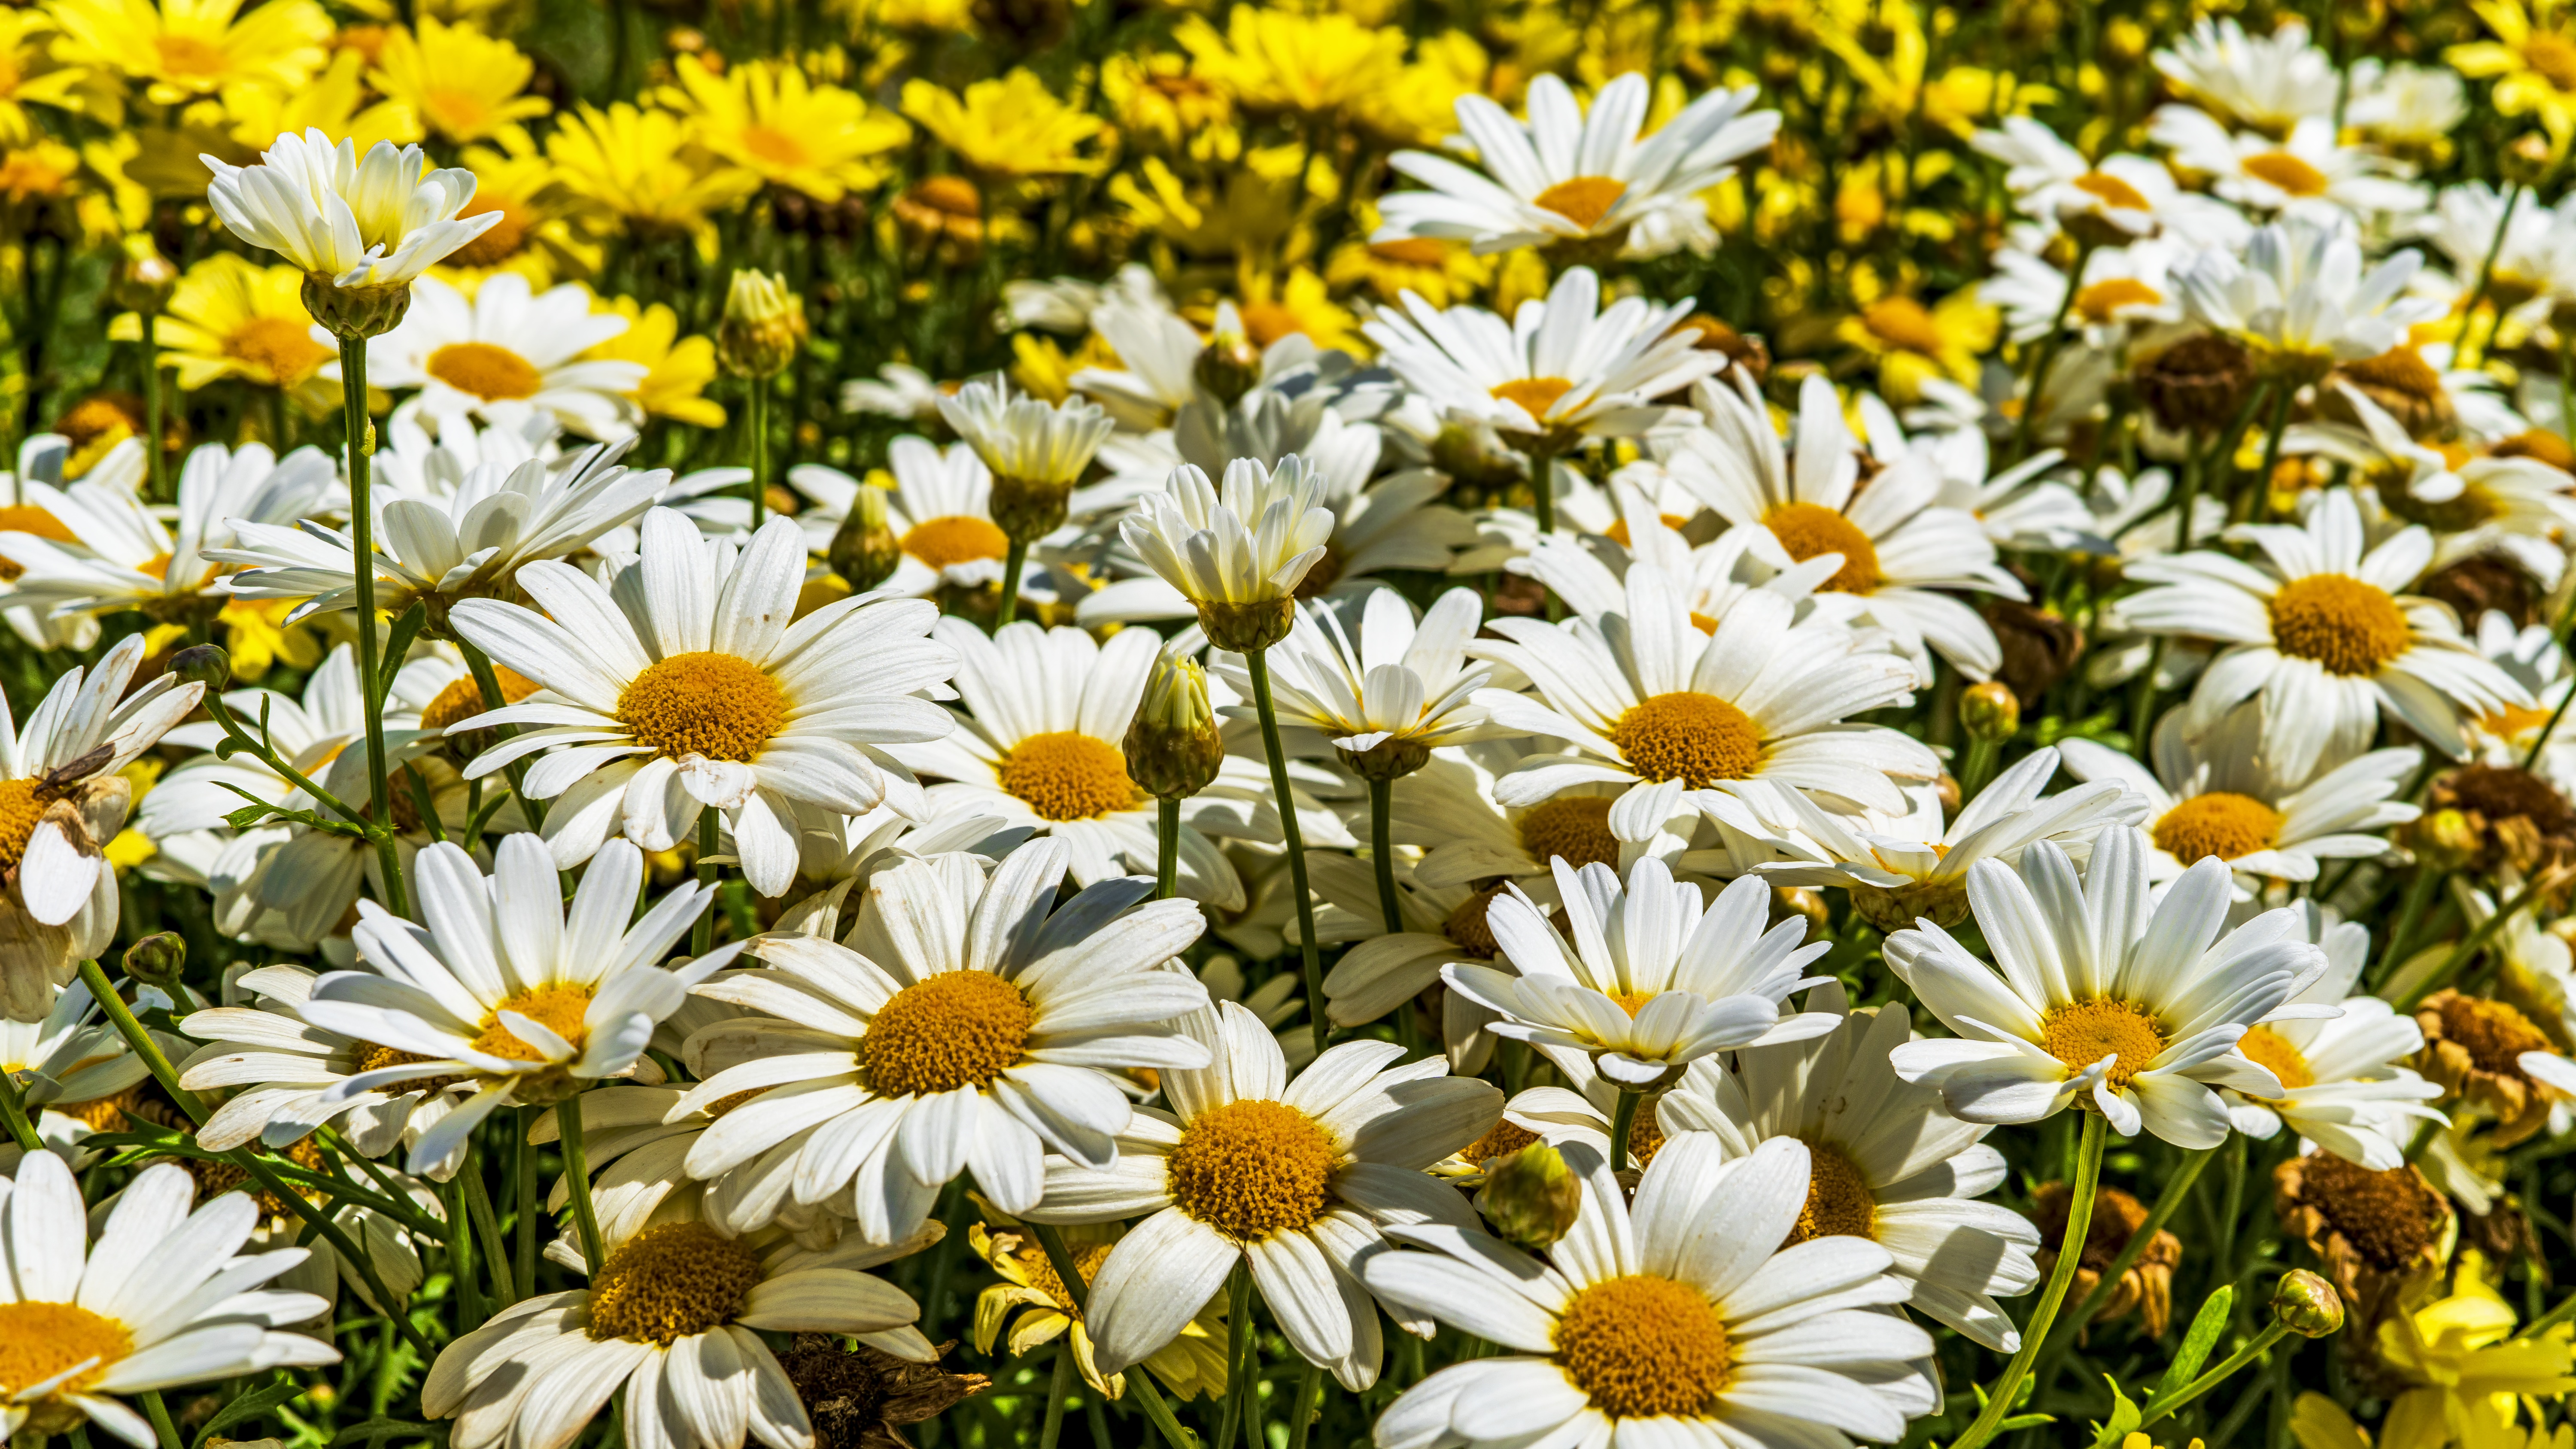
flower, daisy, plant, flora, oxeye daisy, daisy family, flowering plant, spring, wildflower, chamaemelum nobile, marguerite daisy, meadow, grass, annual plant